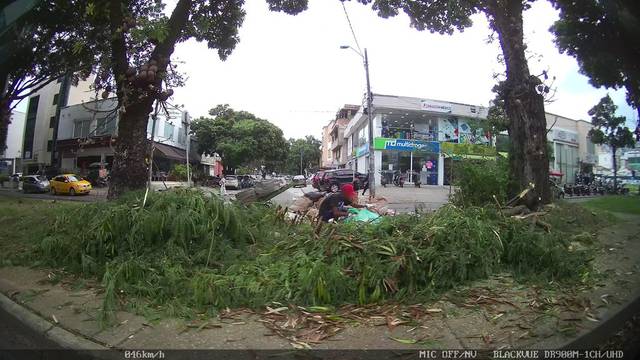
Region: Colombia
Coordinates: 3.423, -76.544